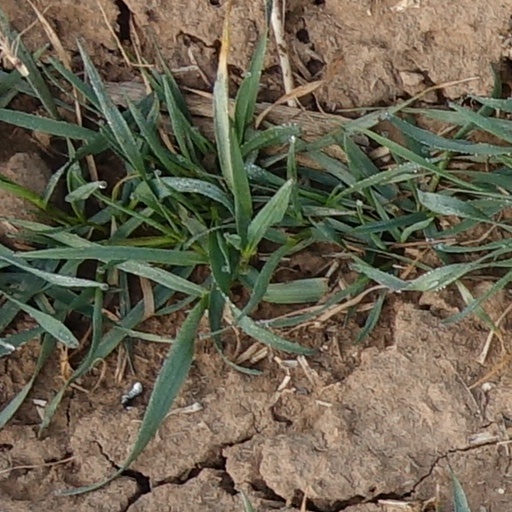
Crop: wheat